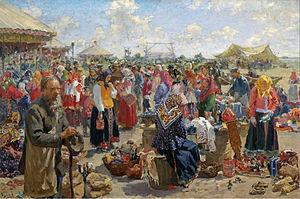
Ivan Koulikov, né le 1ᵉʳ avril 1875 à Mourom et mort le 15 décembre 1941 à Mourom, est un peintre russe, portraitiste, peintre de la vie quotidienne.